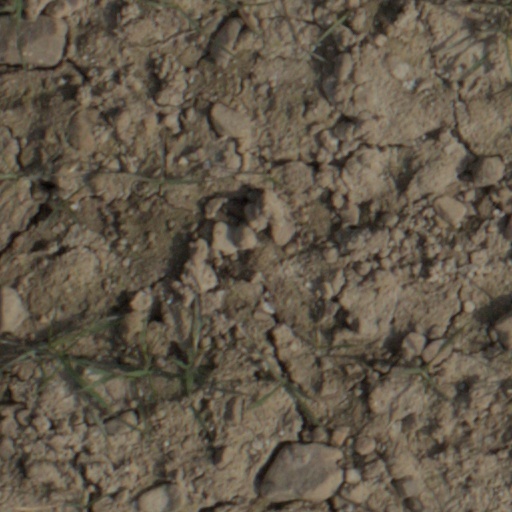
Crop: wheat